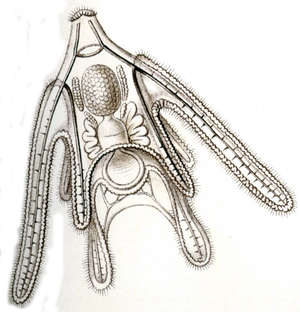
Ophiura albida from 'Haeckel Ophiodea'
Les Ophiures sont une classe d'Échinodermes proche des étoiles de mer. Elles se nourrissent principalement de jeunes mollusques, d'annélides et de divers débris. Leurs cinq bras sont fins, le disque central est bien individualisé et elles ne possèdent pas d'anus.
Ophiopluteus est le nom qu'ont donné les scientifiques au principal stade larvaire des ophiures, qui est encore planctonique.